Jimmy Roye

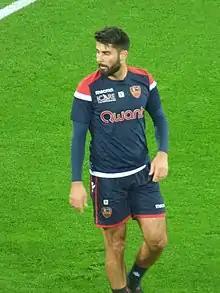
Roye with Gazélec Ajaccio in 2018

Jimmy Roye (born 8 September 1988) is a French former professional footballer who plays as a central midfielder. He has previously played for Amiens, Calais, Chamois Niortais, Paris, Gazélec Ajaccio and Red Star.